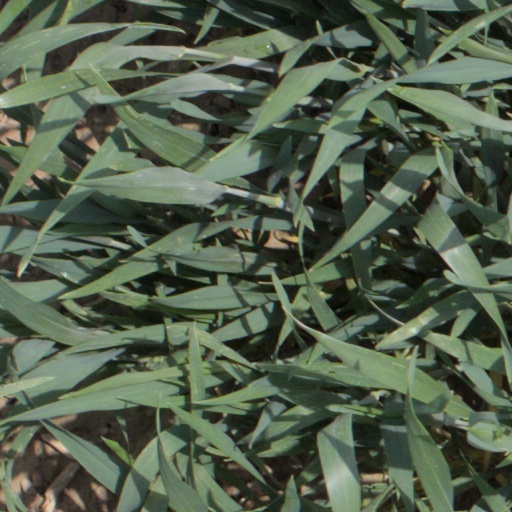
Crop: wheat